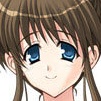
Portrait style: Anime Portrait